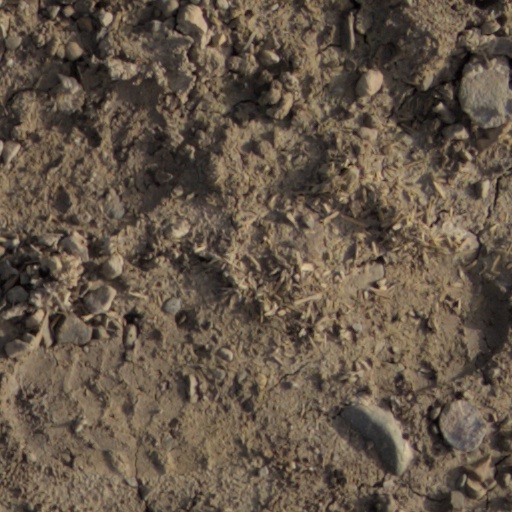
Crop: wheat